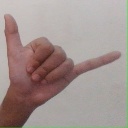
अक्षर: द